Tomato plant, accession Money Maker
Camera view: bottom (45 deg); turntable rotation: 210 degrees
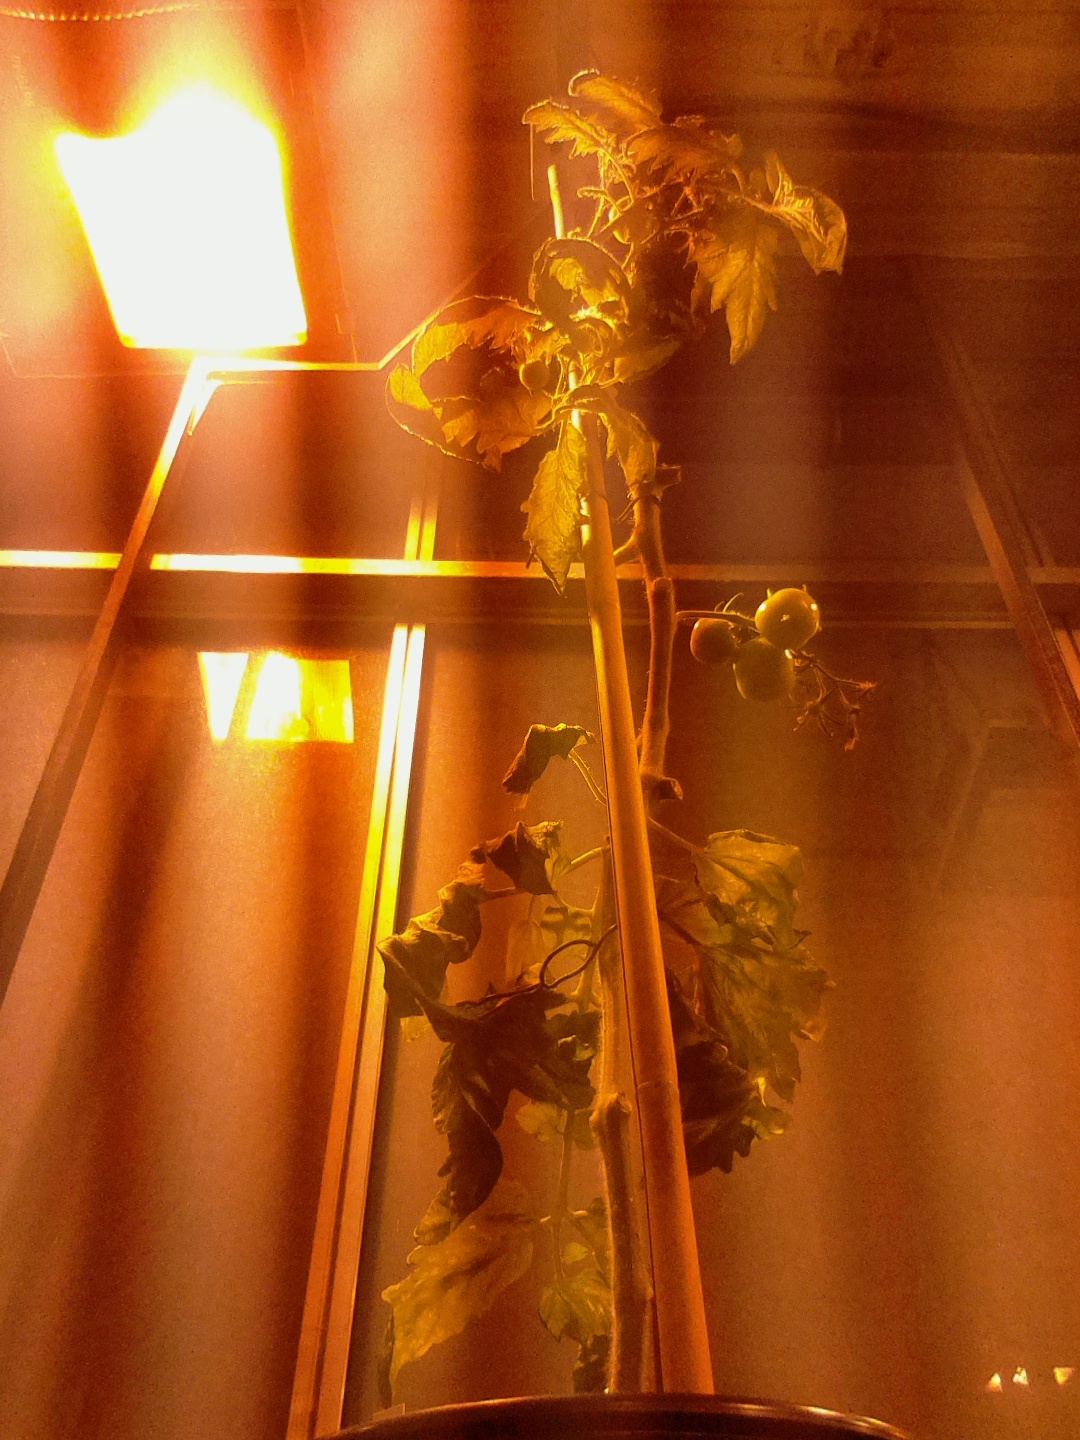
BBCH growth stage 76: 60%-70% of final fruit size